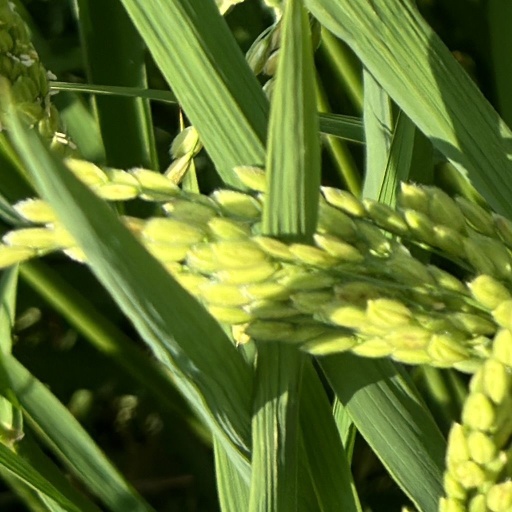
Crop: rice